Prime Minister of the United Kingdom

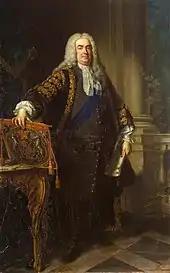
Sir Robert Walpole was the first to hold the position of Prime Minister.

The resulting English Constitution established in 1689 gave the English Parliament the power over the "purse" or the Treasury. The monarch who now could commit to and follow agreed policy allowed Parliament to pursue and fund its own policies without any fear of diversion of the funds. By this point, the Monarch was forced by incentive to cede power to Parliament under the credible threat of removal of any who ignored the Constitution.